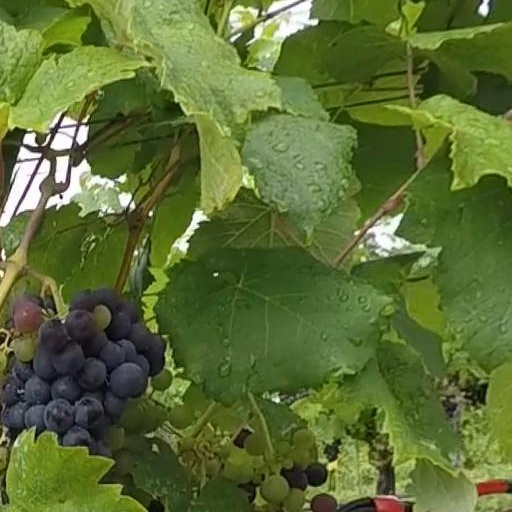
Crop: grape